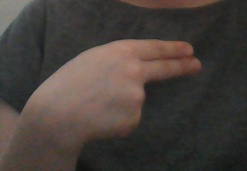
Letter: ain